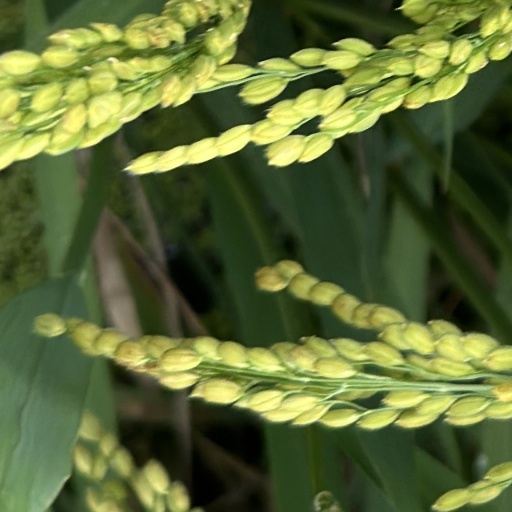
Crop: rice